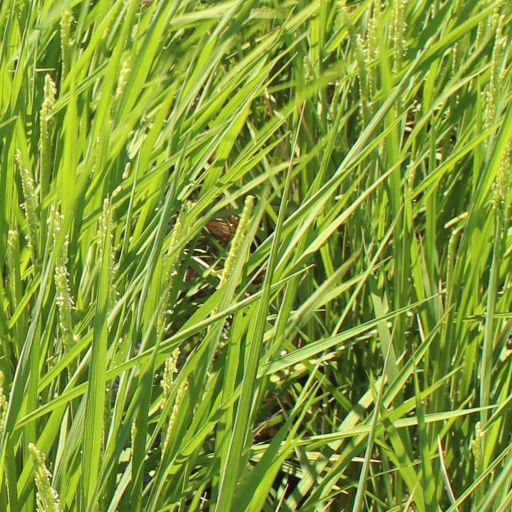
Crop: rice